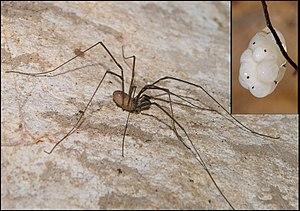
Sabacon paradoxum en vue dorsale. Grotte, ouest de l' Hérault. Ponte, détail
Les Sabaconidae Dresco, 1970 forment une famille d'Opilions dont on connaît 45 espèces en deux genres.